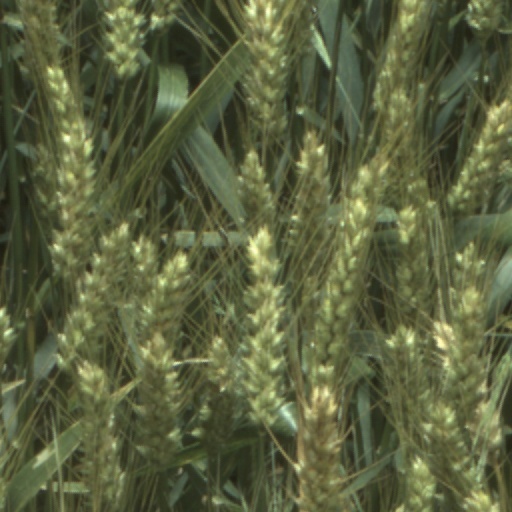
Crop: wheat